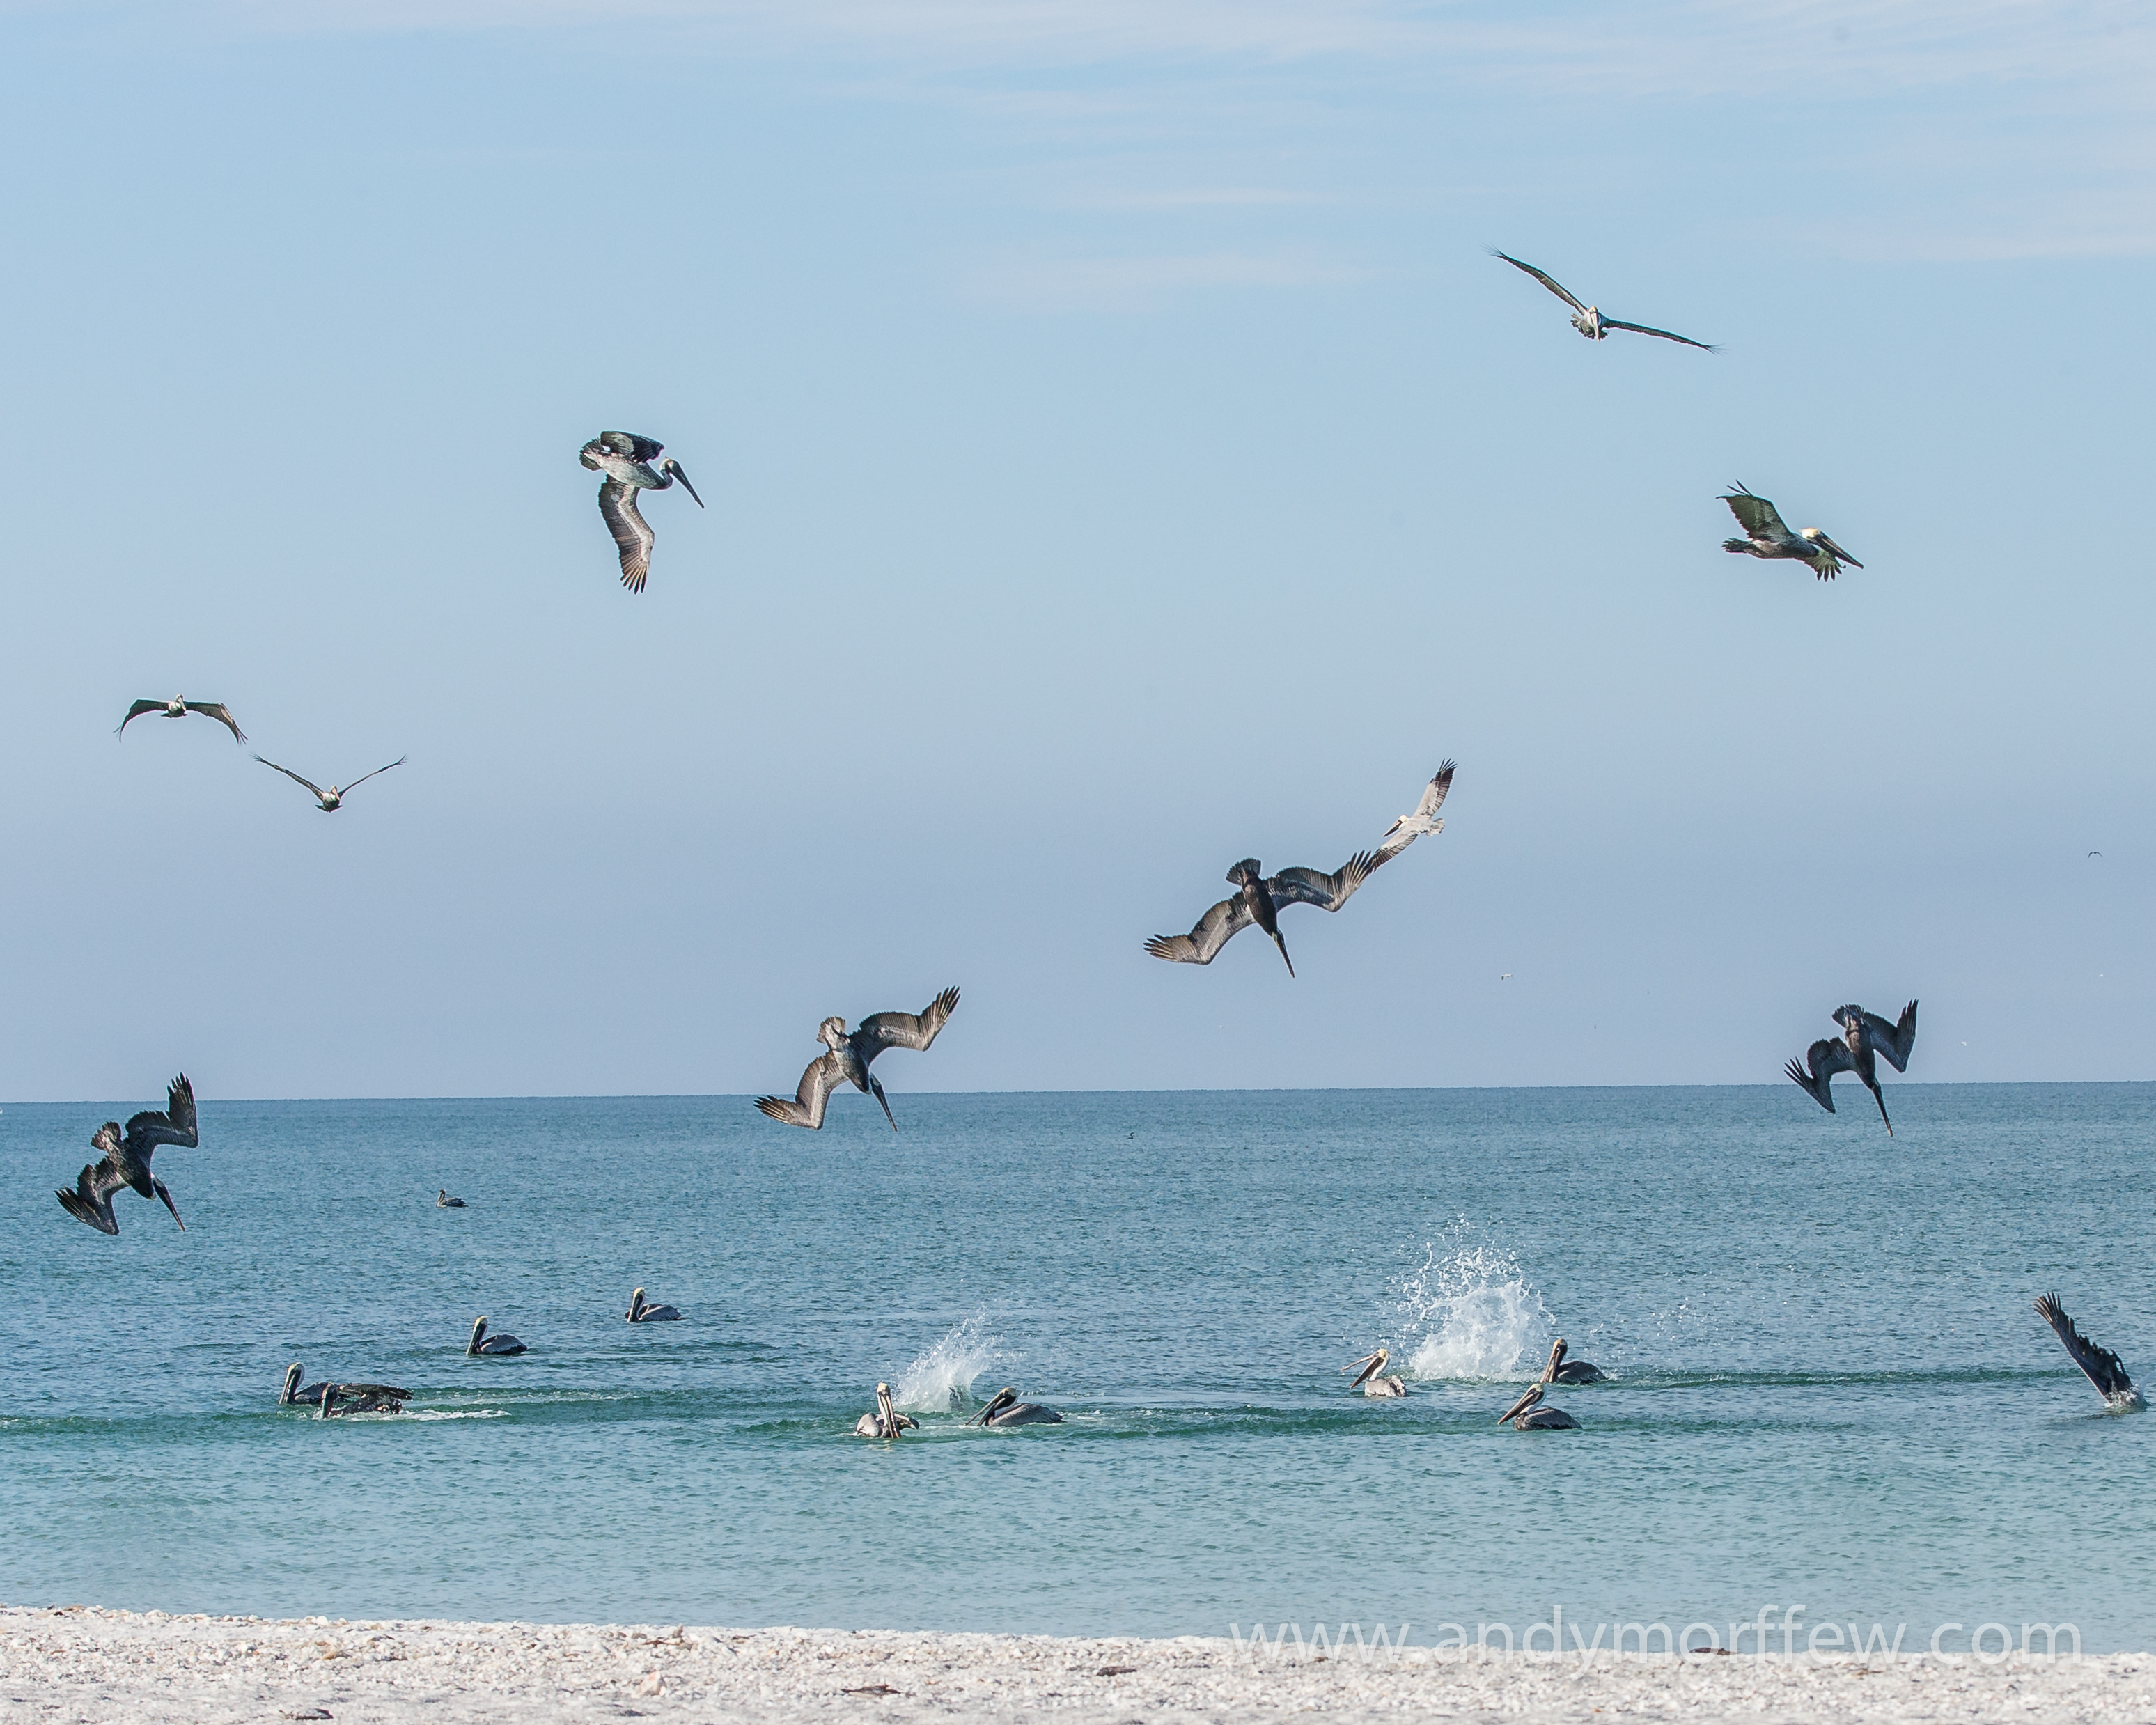
beach, sea, coast, ocean, bird, seabird, flock, bay, pelicans, florida, andymorffew, morffew, naturethroughthelens, tigertailbeach, bird migration, feedingfrenzy, animal migration